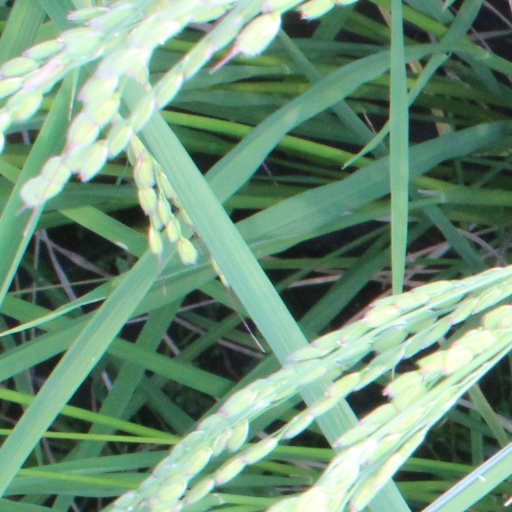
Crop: rice